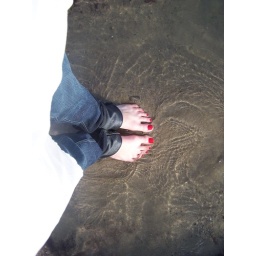
red toes. white dress. feet in water. happy.